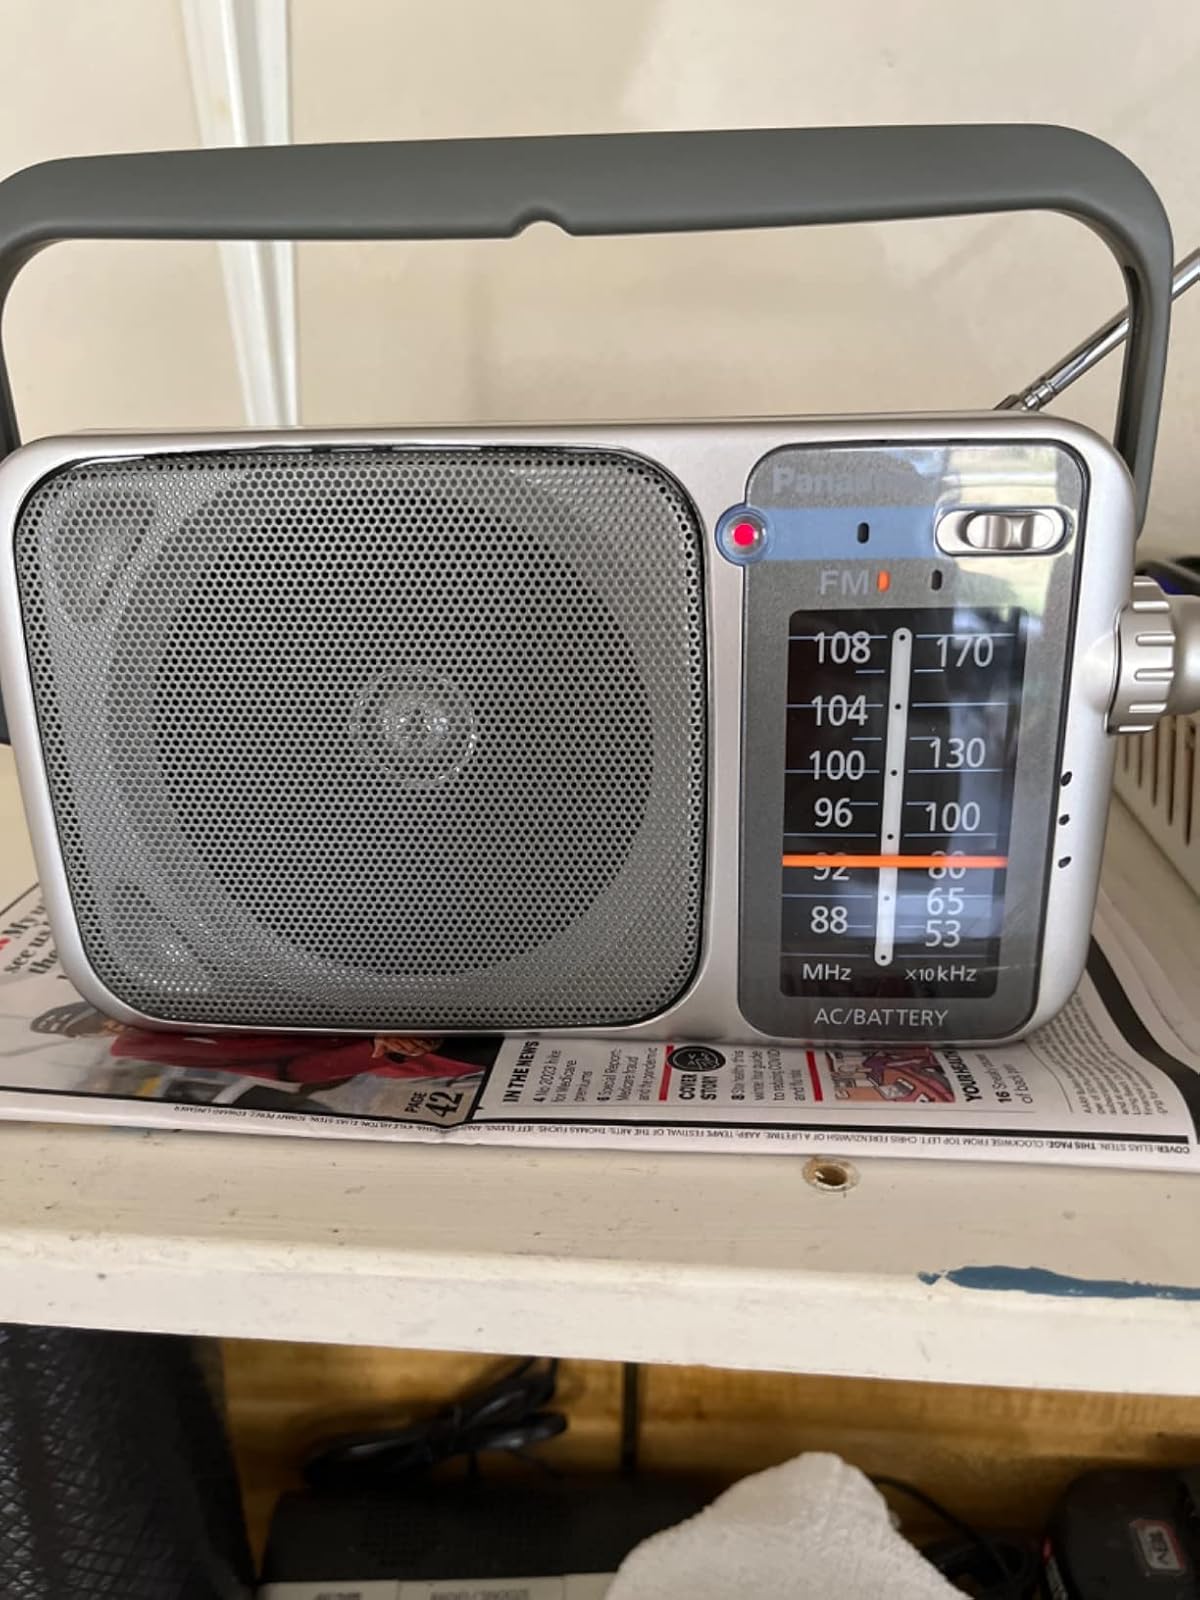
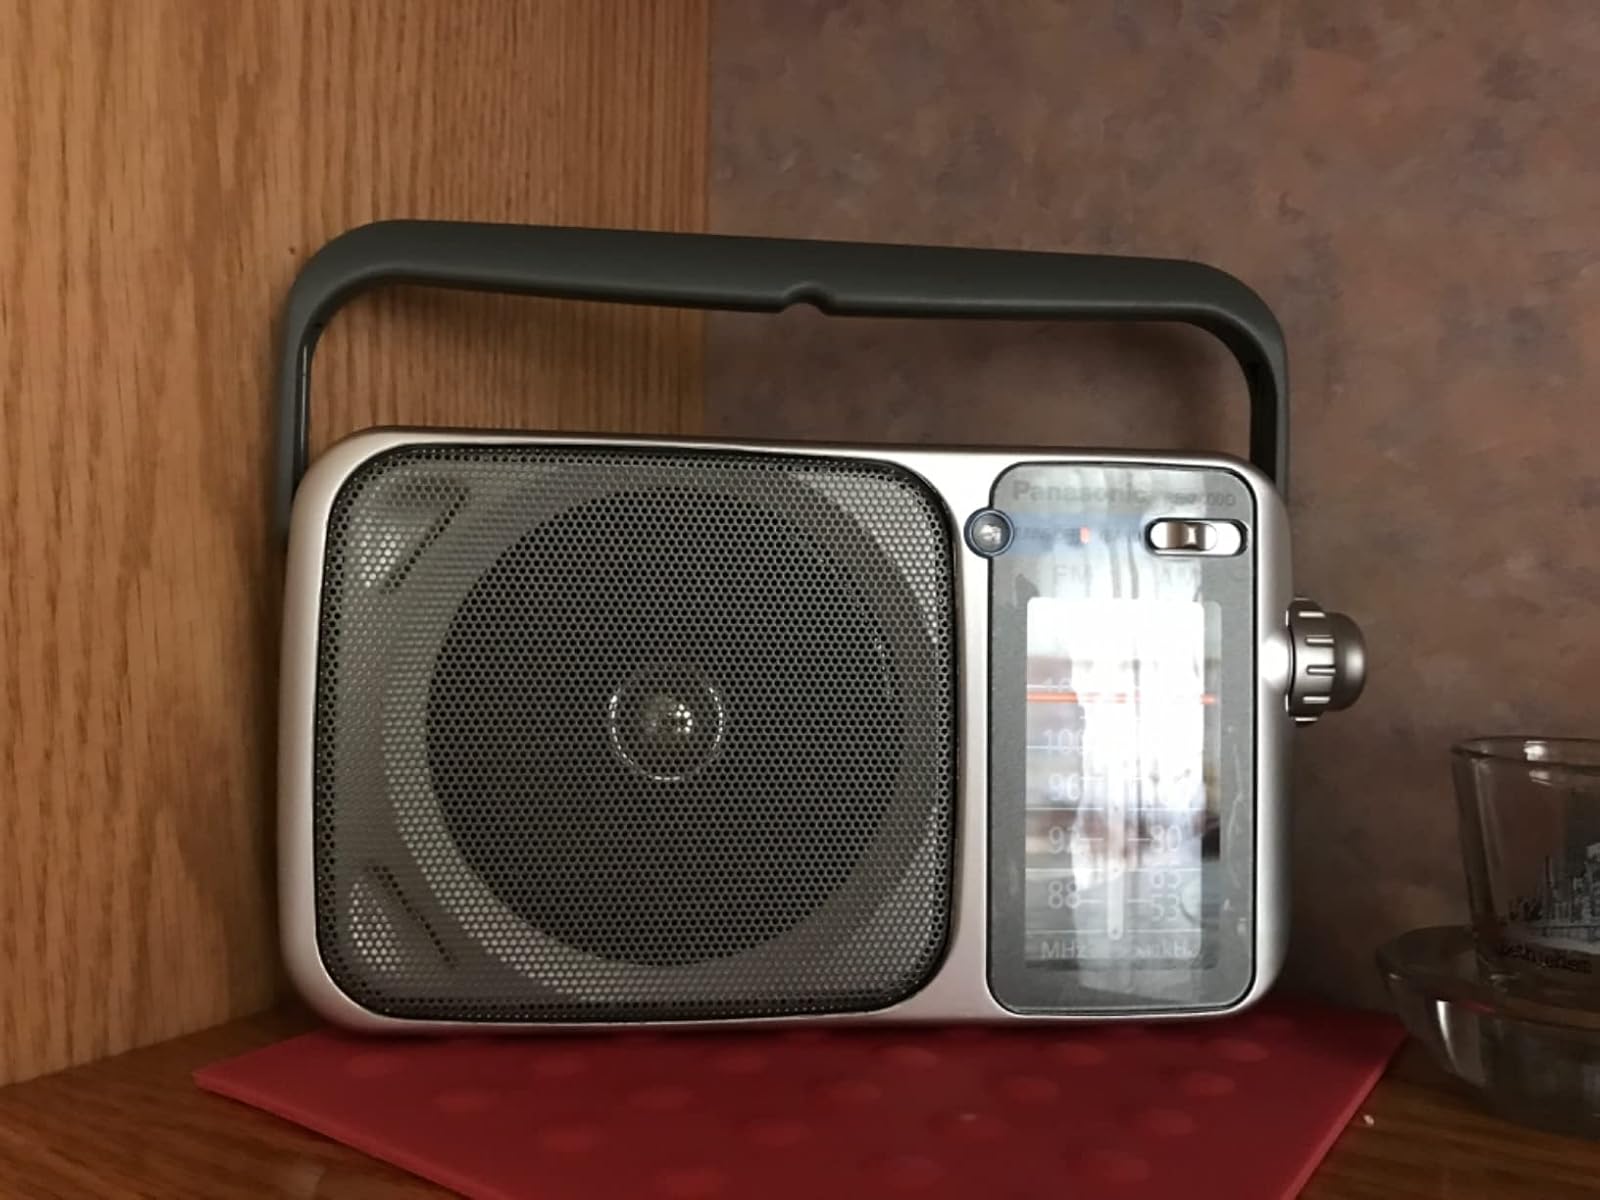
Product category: radio
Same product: yes